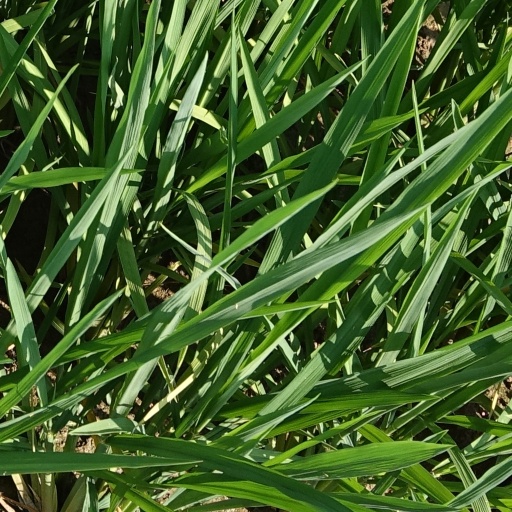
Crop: rice